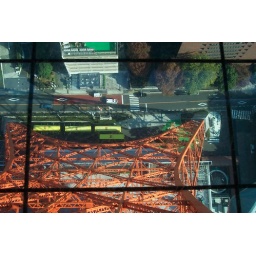
Taken from the glass floor in the observation deck of Tokyo Tower.